Mobile device forensics

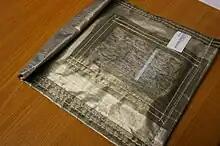
iPhone in an RF shield bag

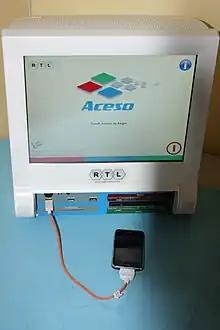
RTL Aceso, a mobile device acquisition unit

The second step in the forensic process is acquisition, in this case usually referring to retrieval of material from a device (as compared to the bit-copy imaging used in computer forensics).